Fish pie
Also known as:
en-simple - Simple English: Fish pie
es - Spanish: Fisherman's pie
fa - Persian: پای ماهی
ja - Japanese: フィッシュパイ
jv - Javanese: Pai iwak
uk - Ukrainian: Рибний пиріг
vi - Vietnamese: Bánh cá
yue - Cantonese: 魚批
Category: pastry (savoury pie)
Cuisine: English
Associated cuisines: English
Area: England
Countries: England
Region: Northern Europe

The pie is usually made with fresh and smoked fish (for example, cod, haddock, salmon or halibut) or seafood in a white sauce or cheddar cheese sauce made using the milk the fish was poached in.

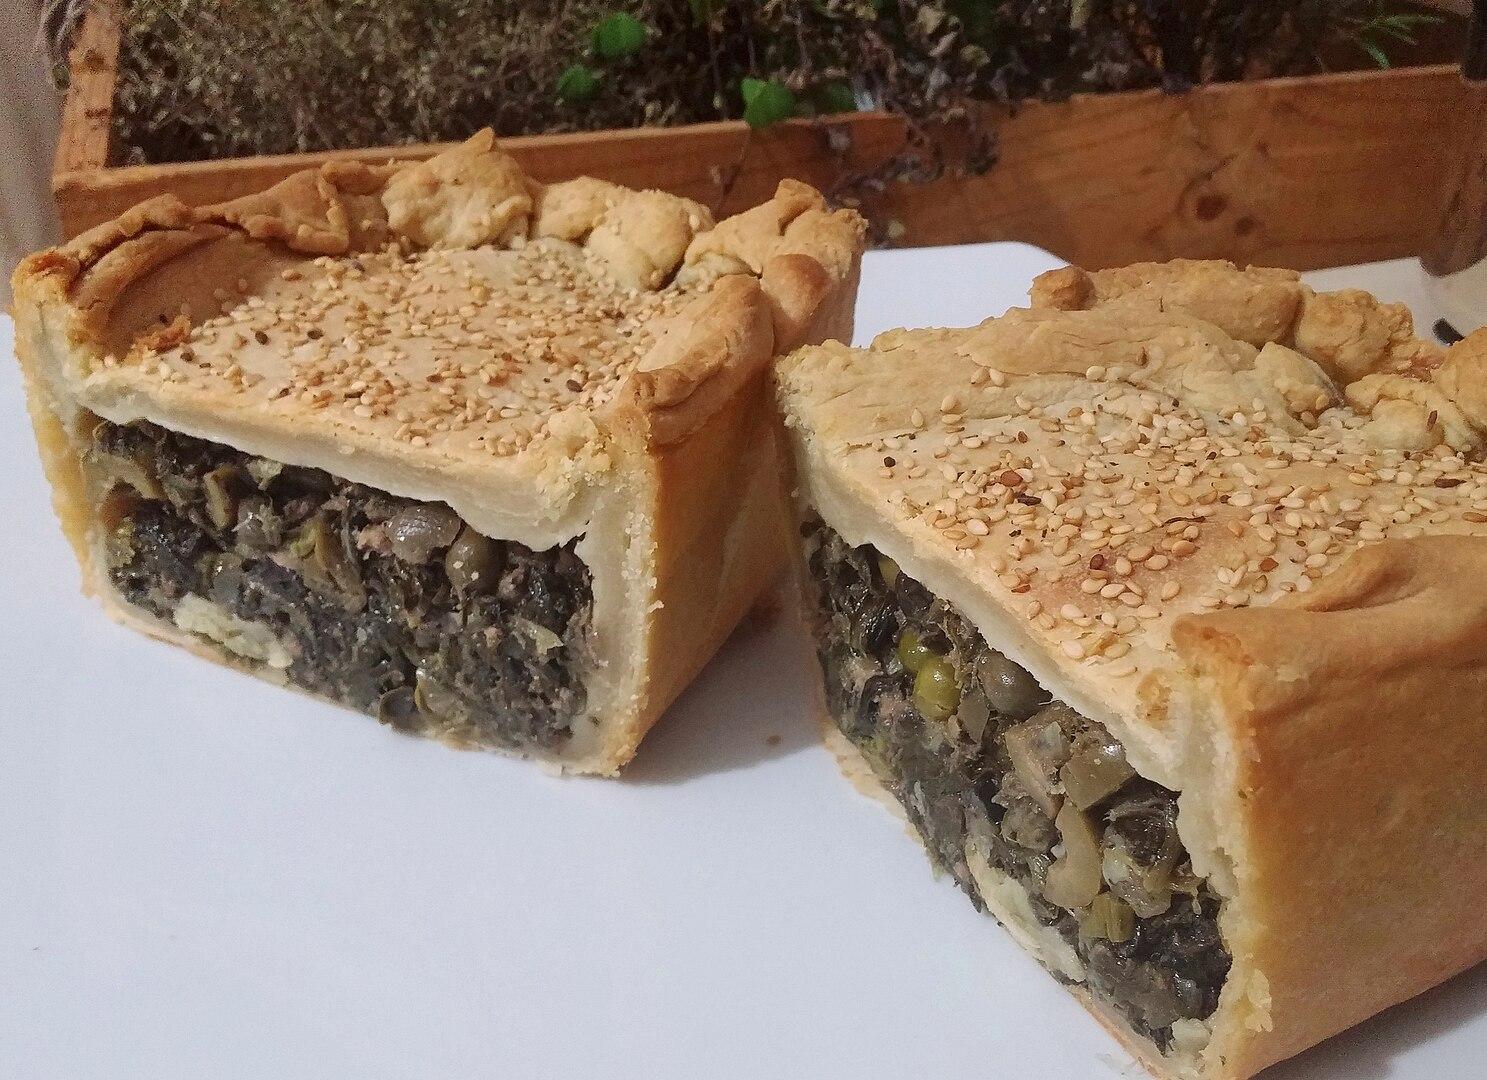
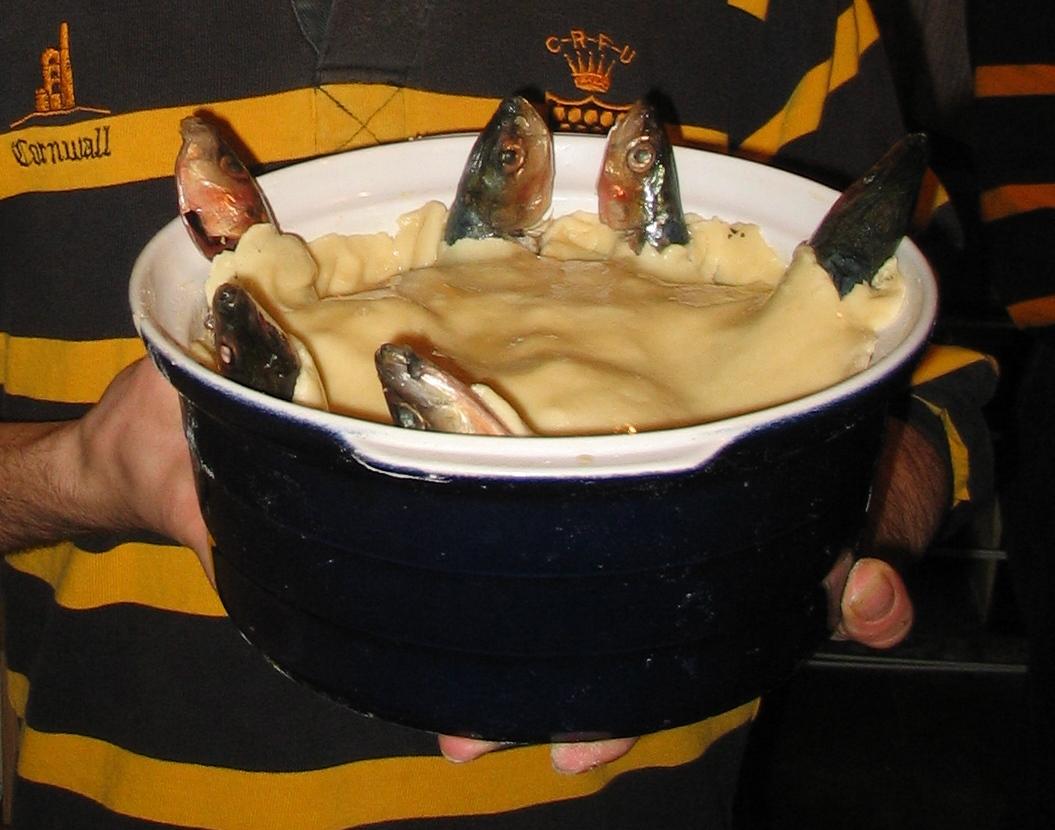
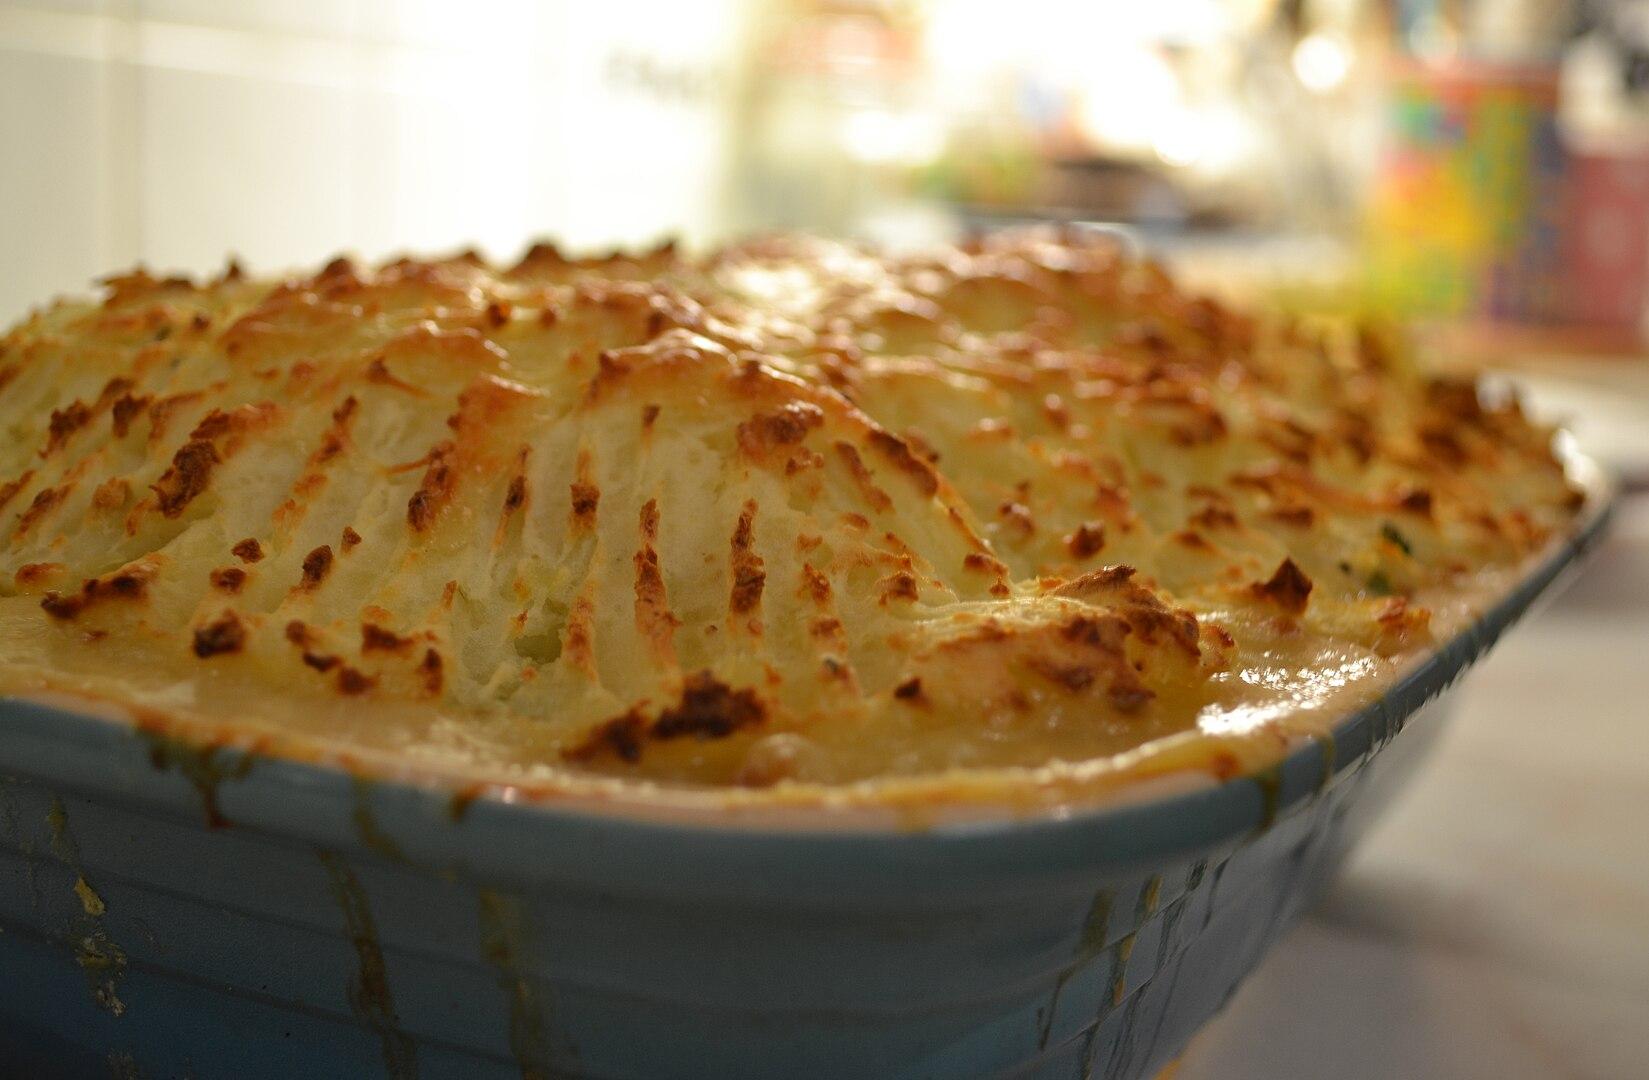
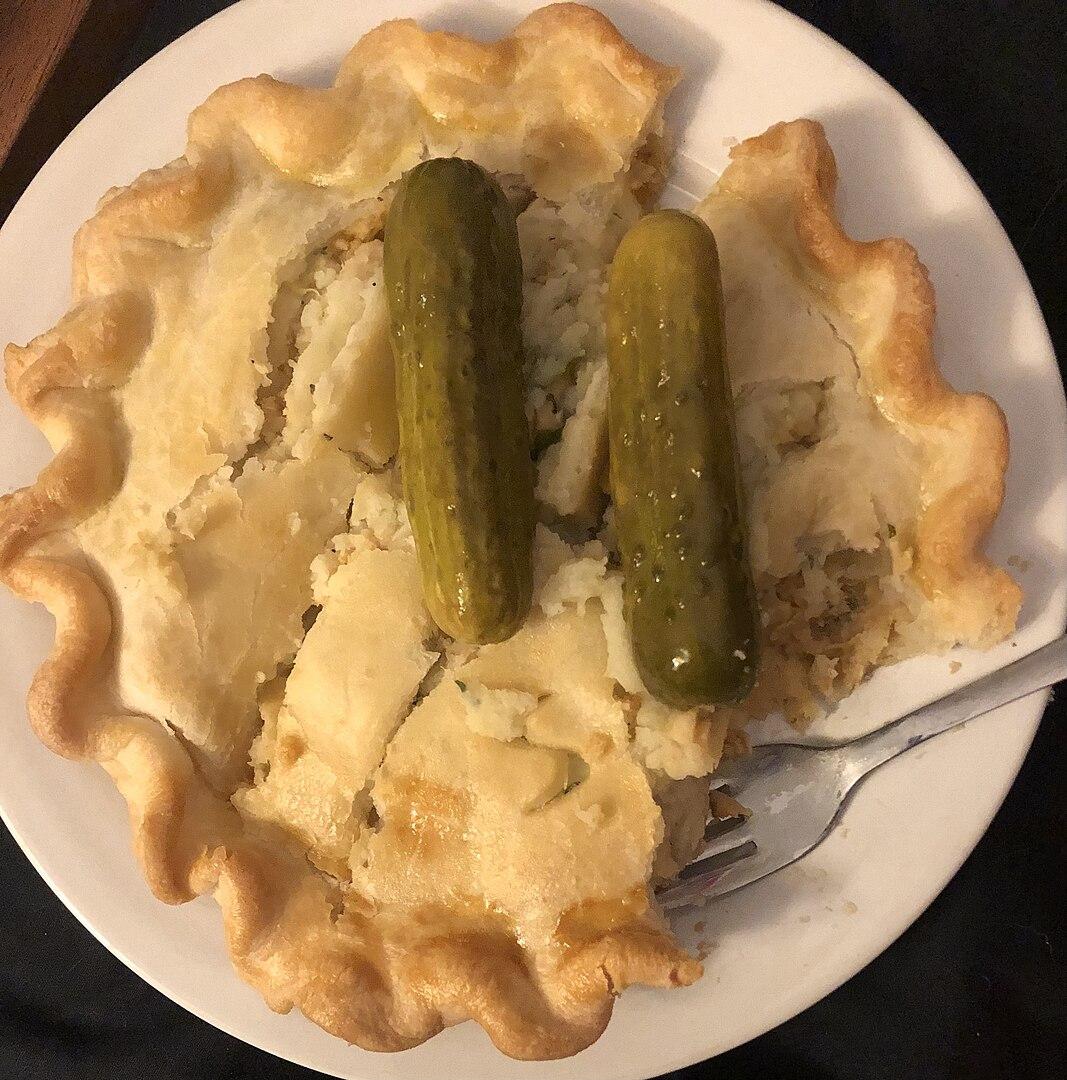
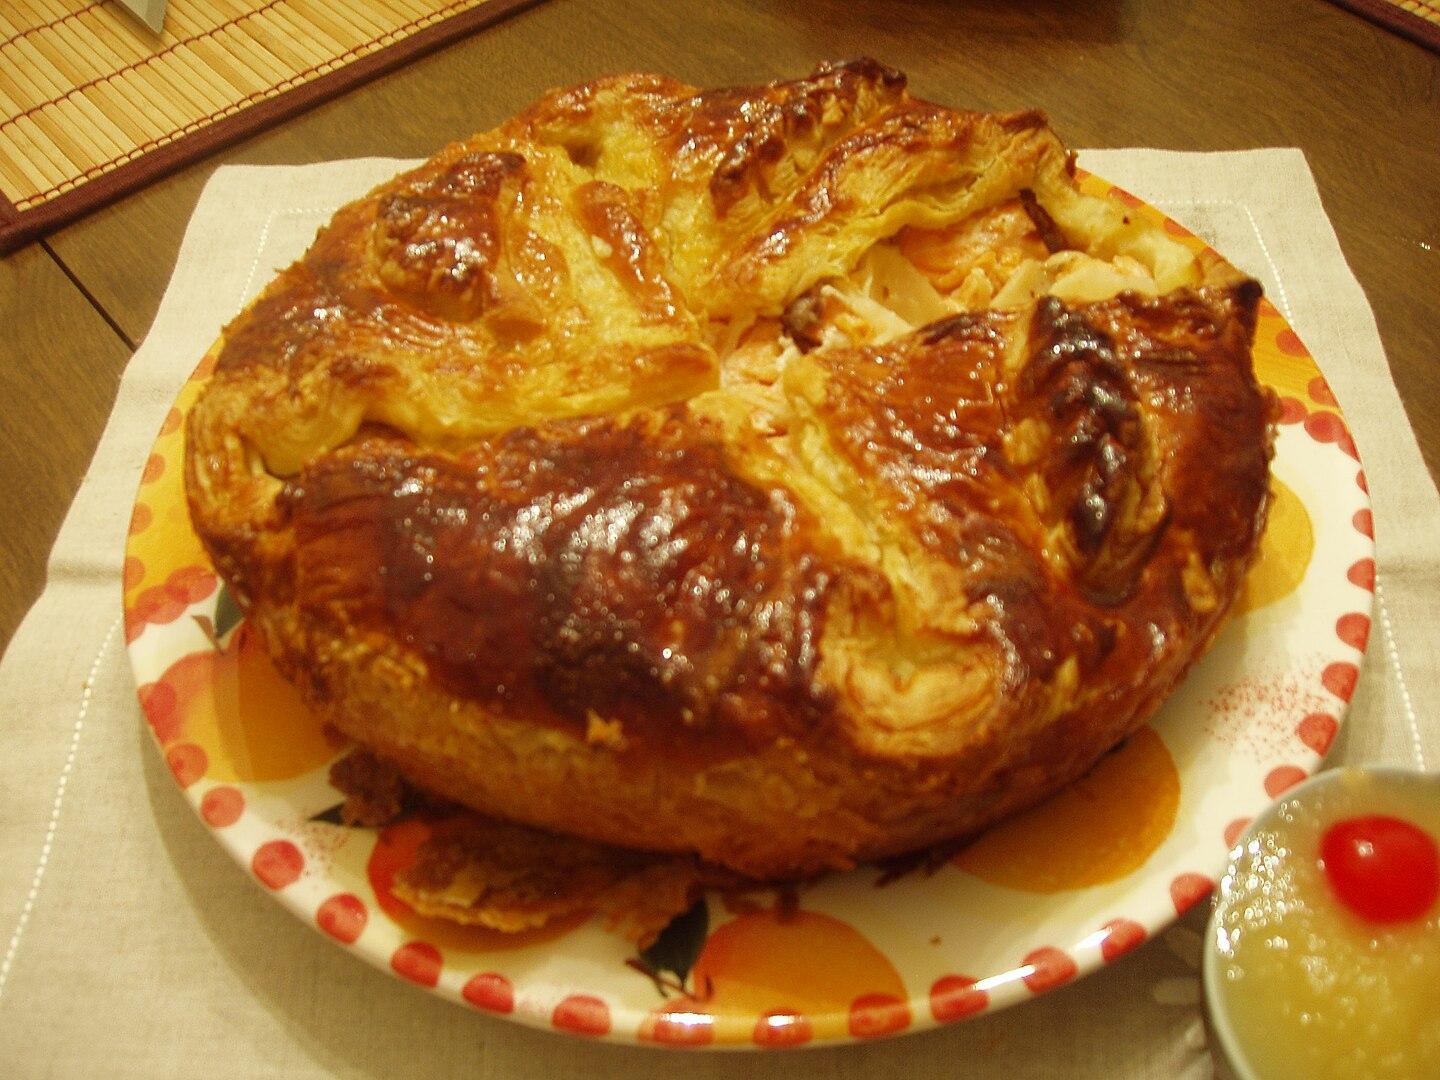
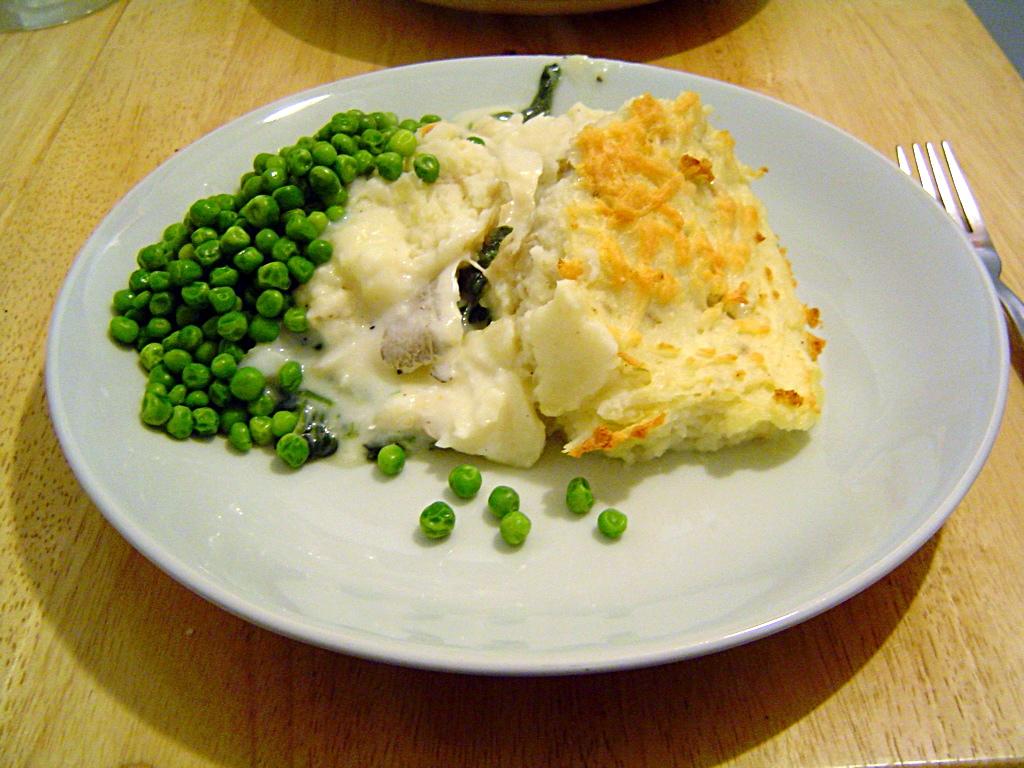
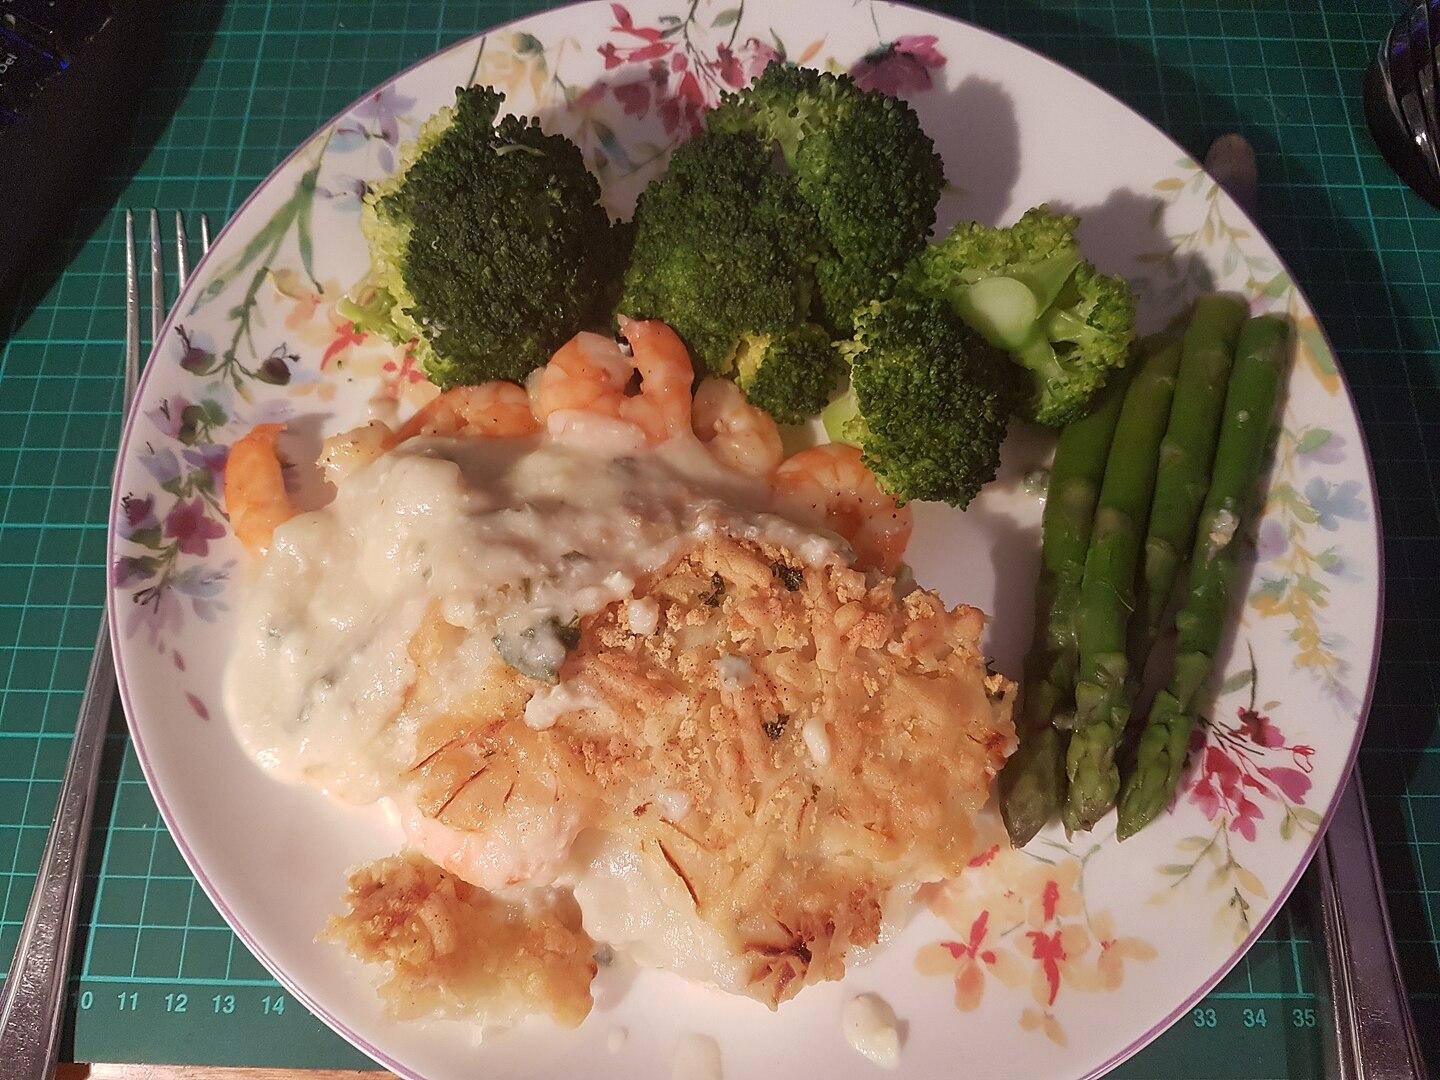
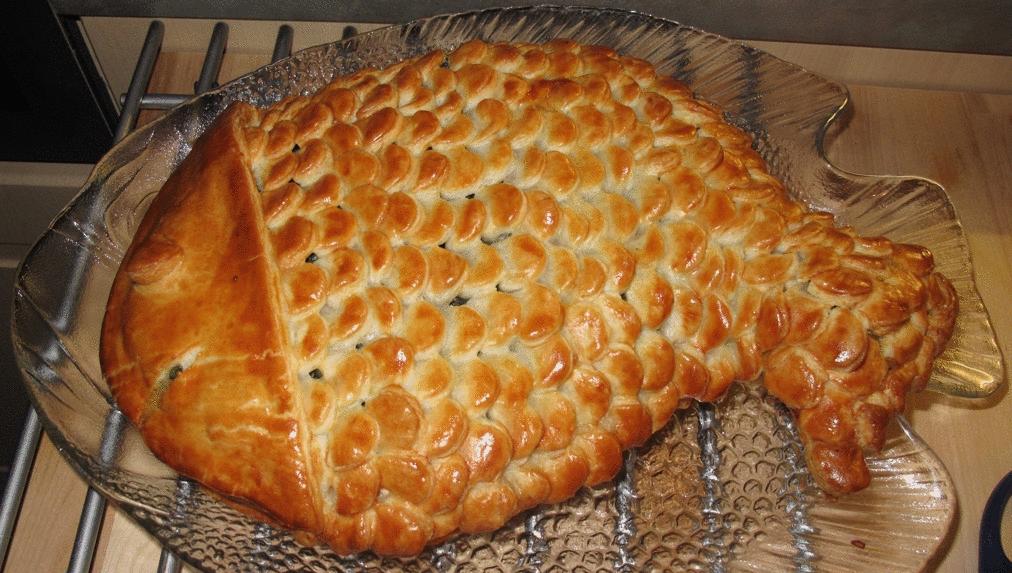